Jürgen Rohwer

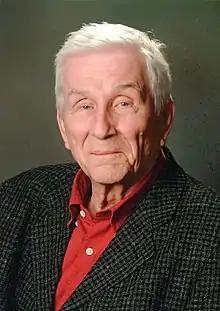
Rohwer in 2004

Jürgen Rohwer (24 May 192424 July 2015) was a German military historian and professor of history at the University of Stuttgart. Rohwer wrote over 400 books and essays on World War II naval history and military intelligence, which gained him worldwide recognition as a prominent historian and a leading authority on U-boats.